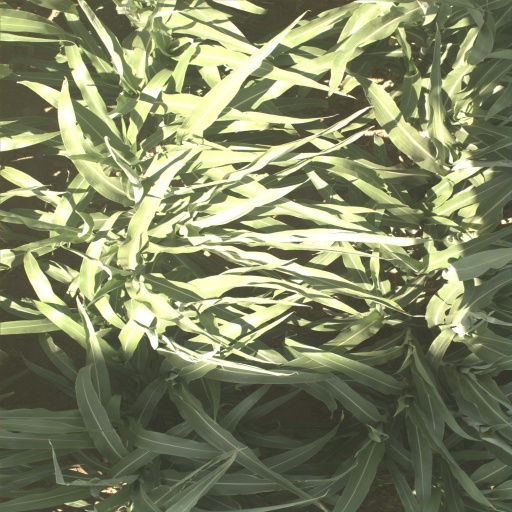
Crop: sorghum